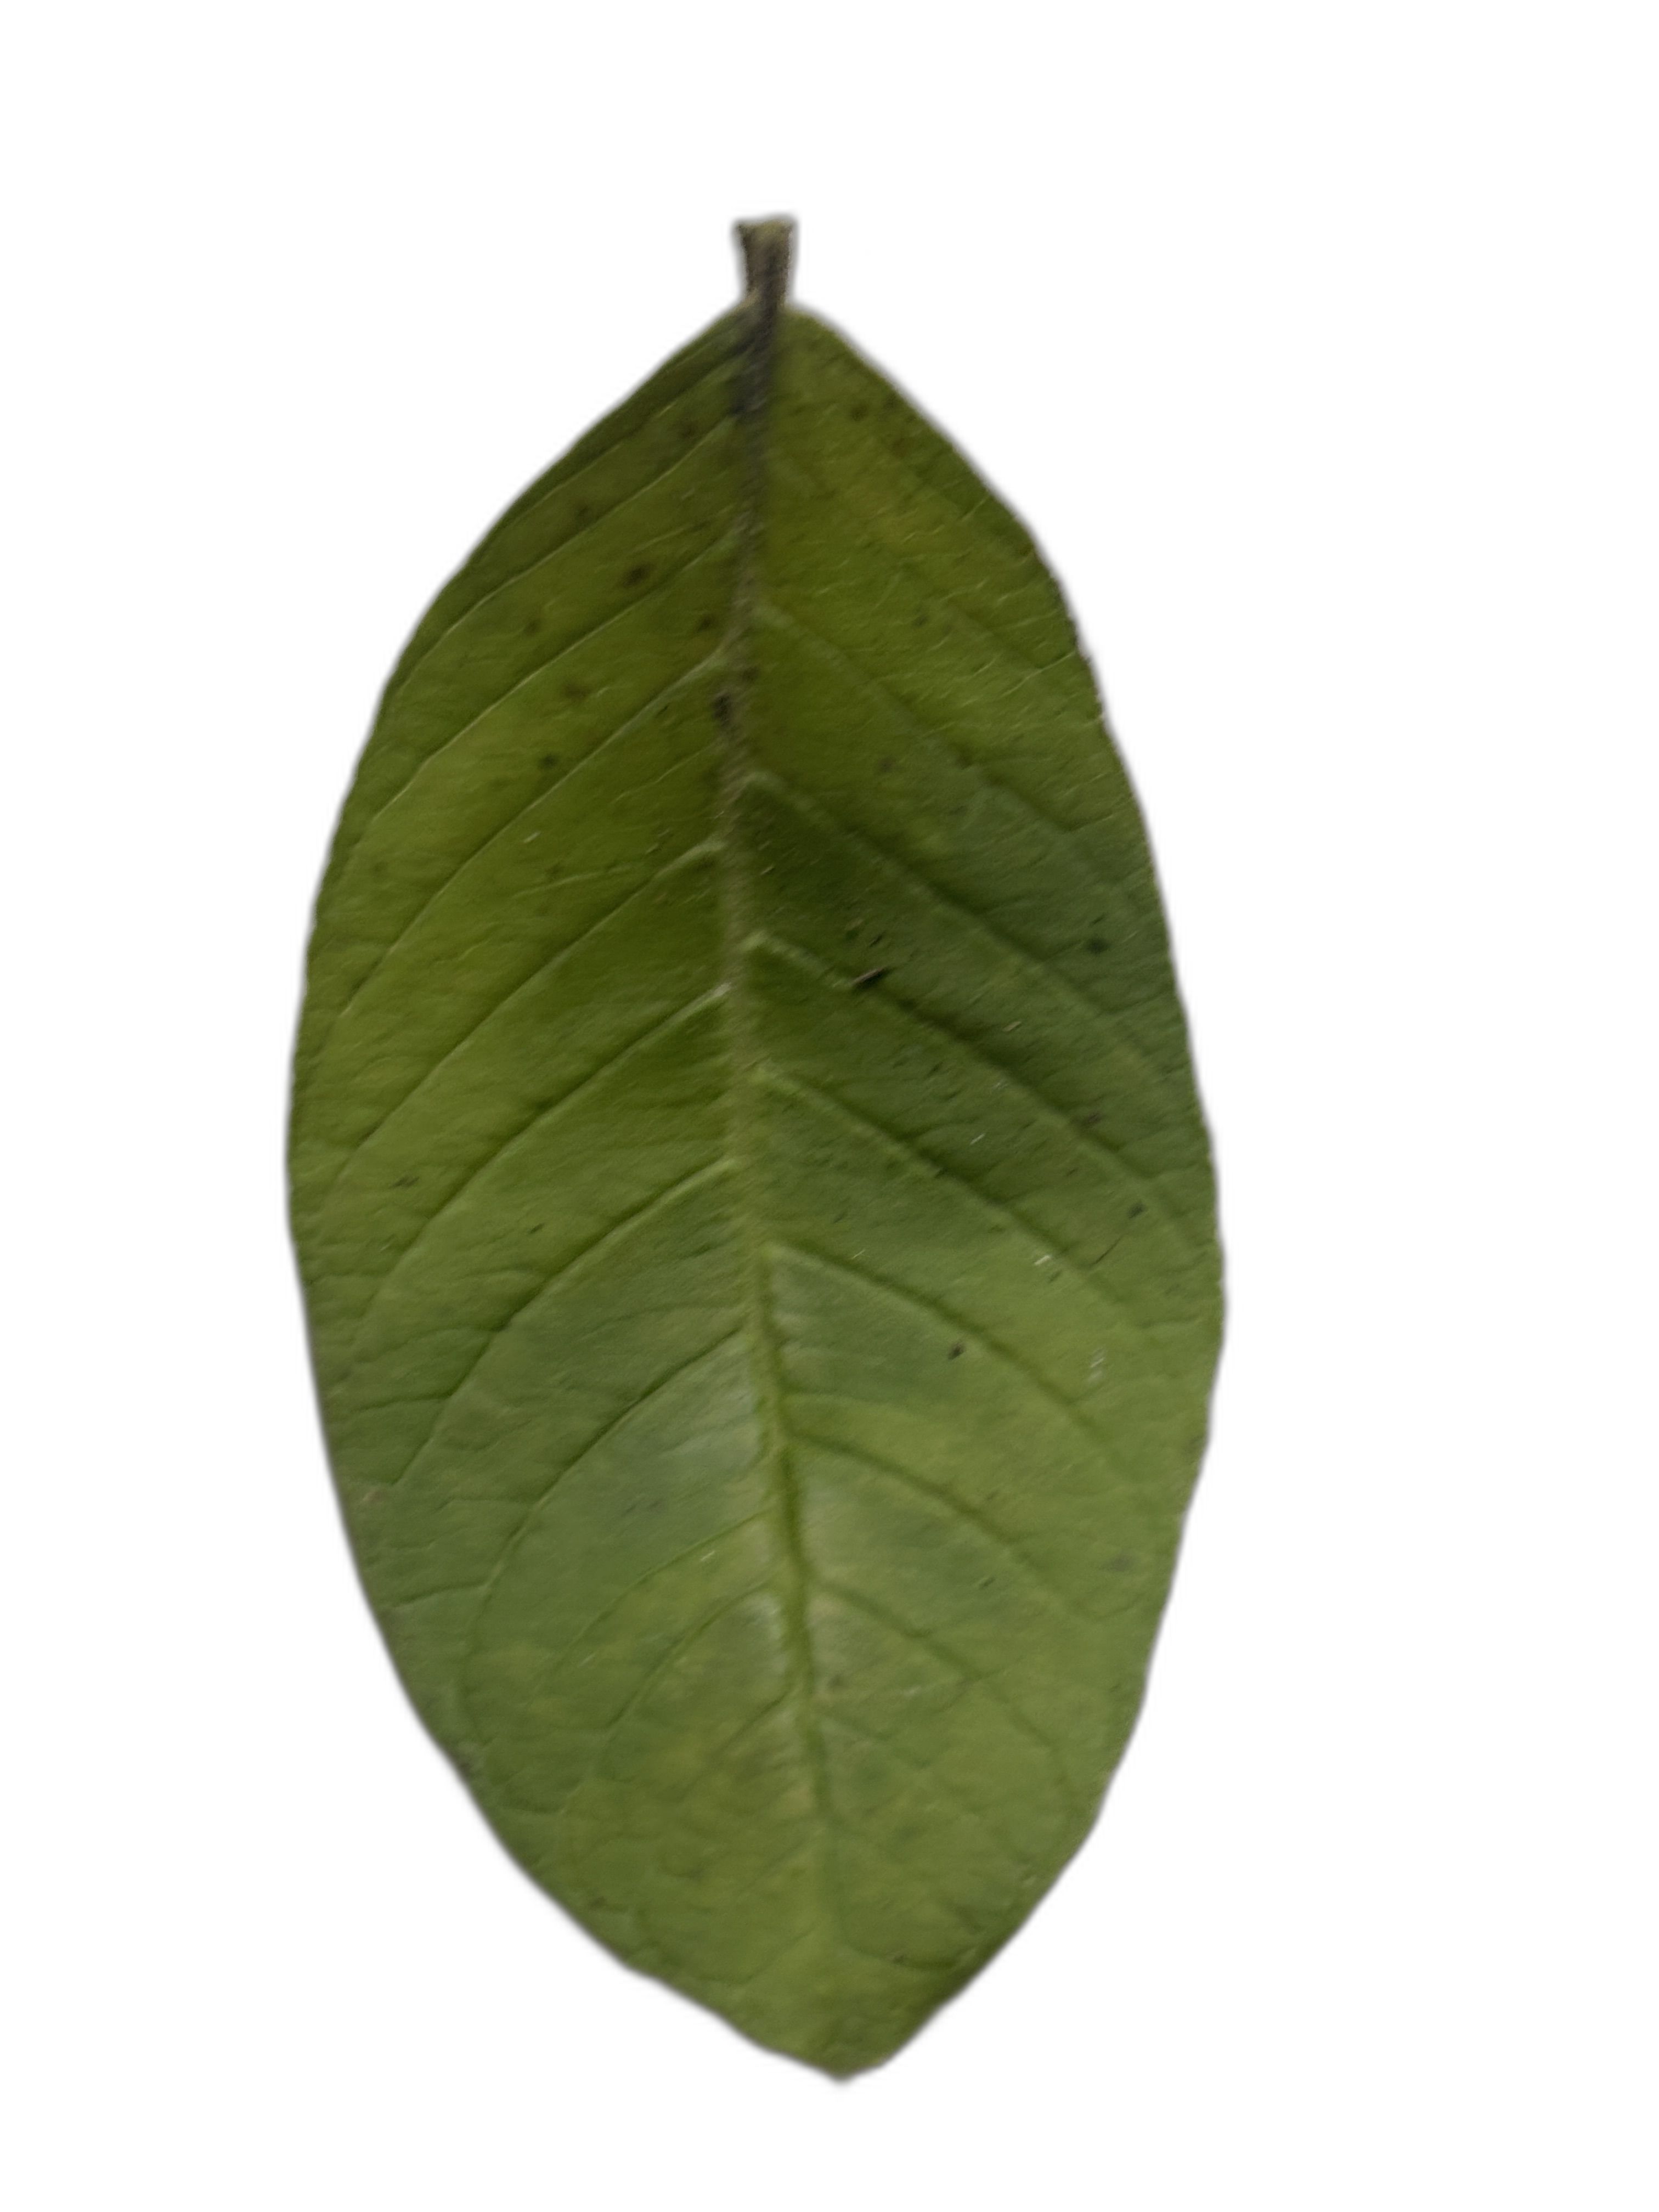
Plant part: leaf
Disease: Healthy